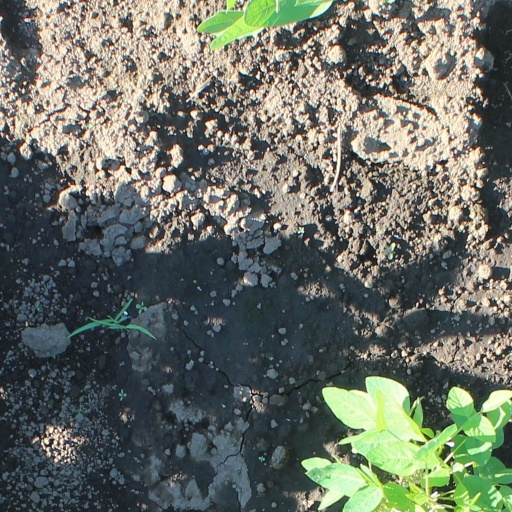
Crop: soybean